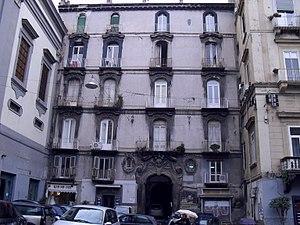
La liste des palais de la ville de Naples énumère essentiellement les structures d'intérêt historique et artistique qui ont été construites depuis la période médiévale jusqu'au XXIᵉ siècle. Selon l'historiographie et les sources officielles, on compte plusieurs centaines d'édifices qui ont un patrimoine riche d'histoire artistique, architecturale et civile qui s'est formé au cours de onze siècles.